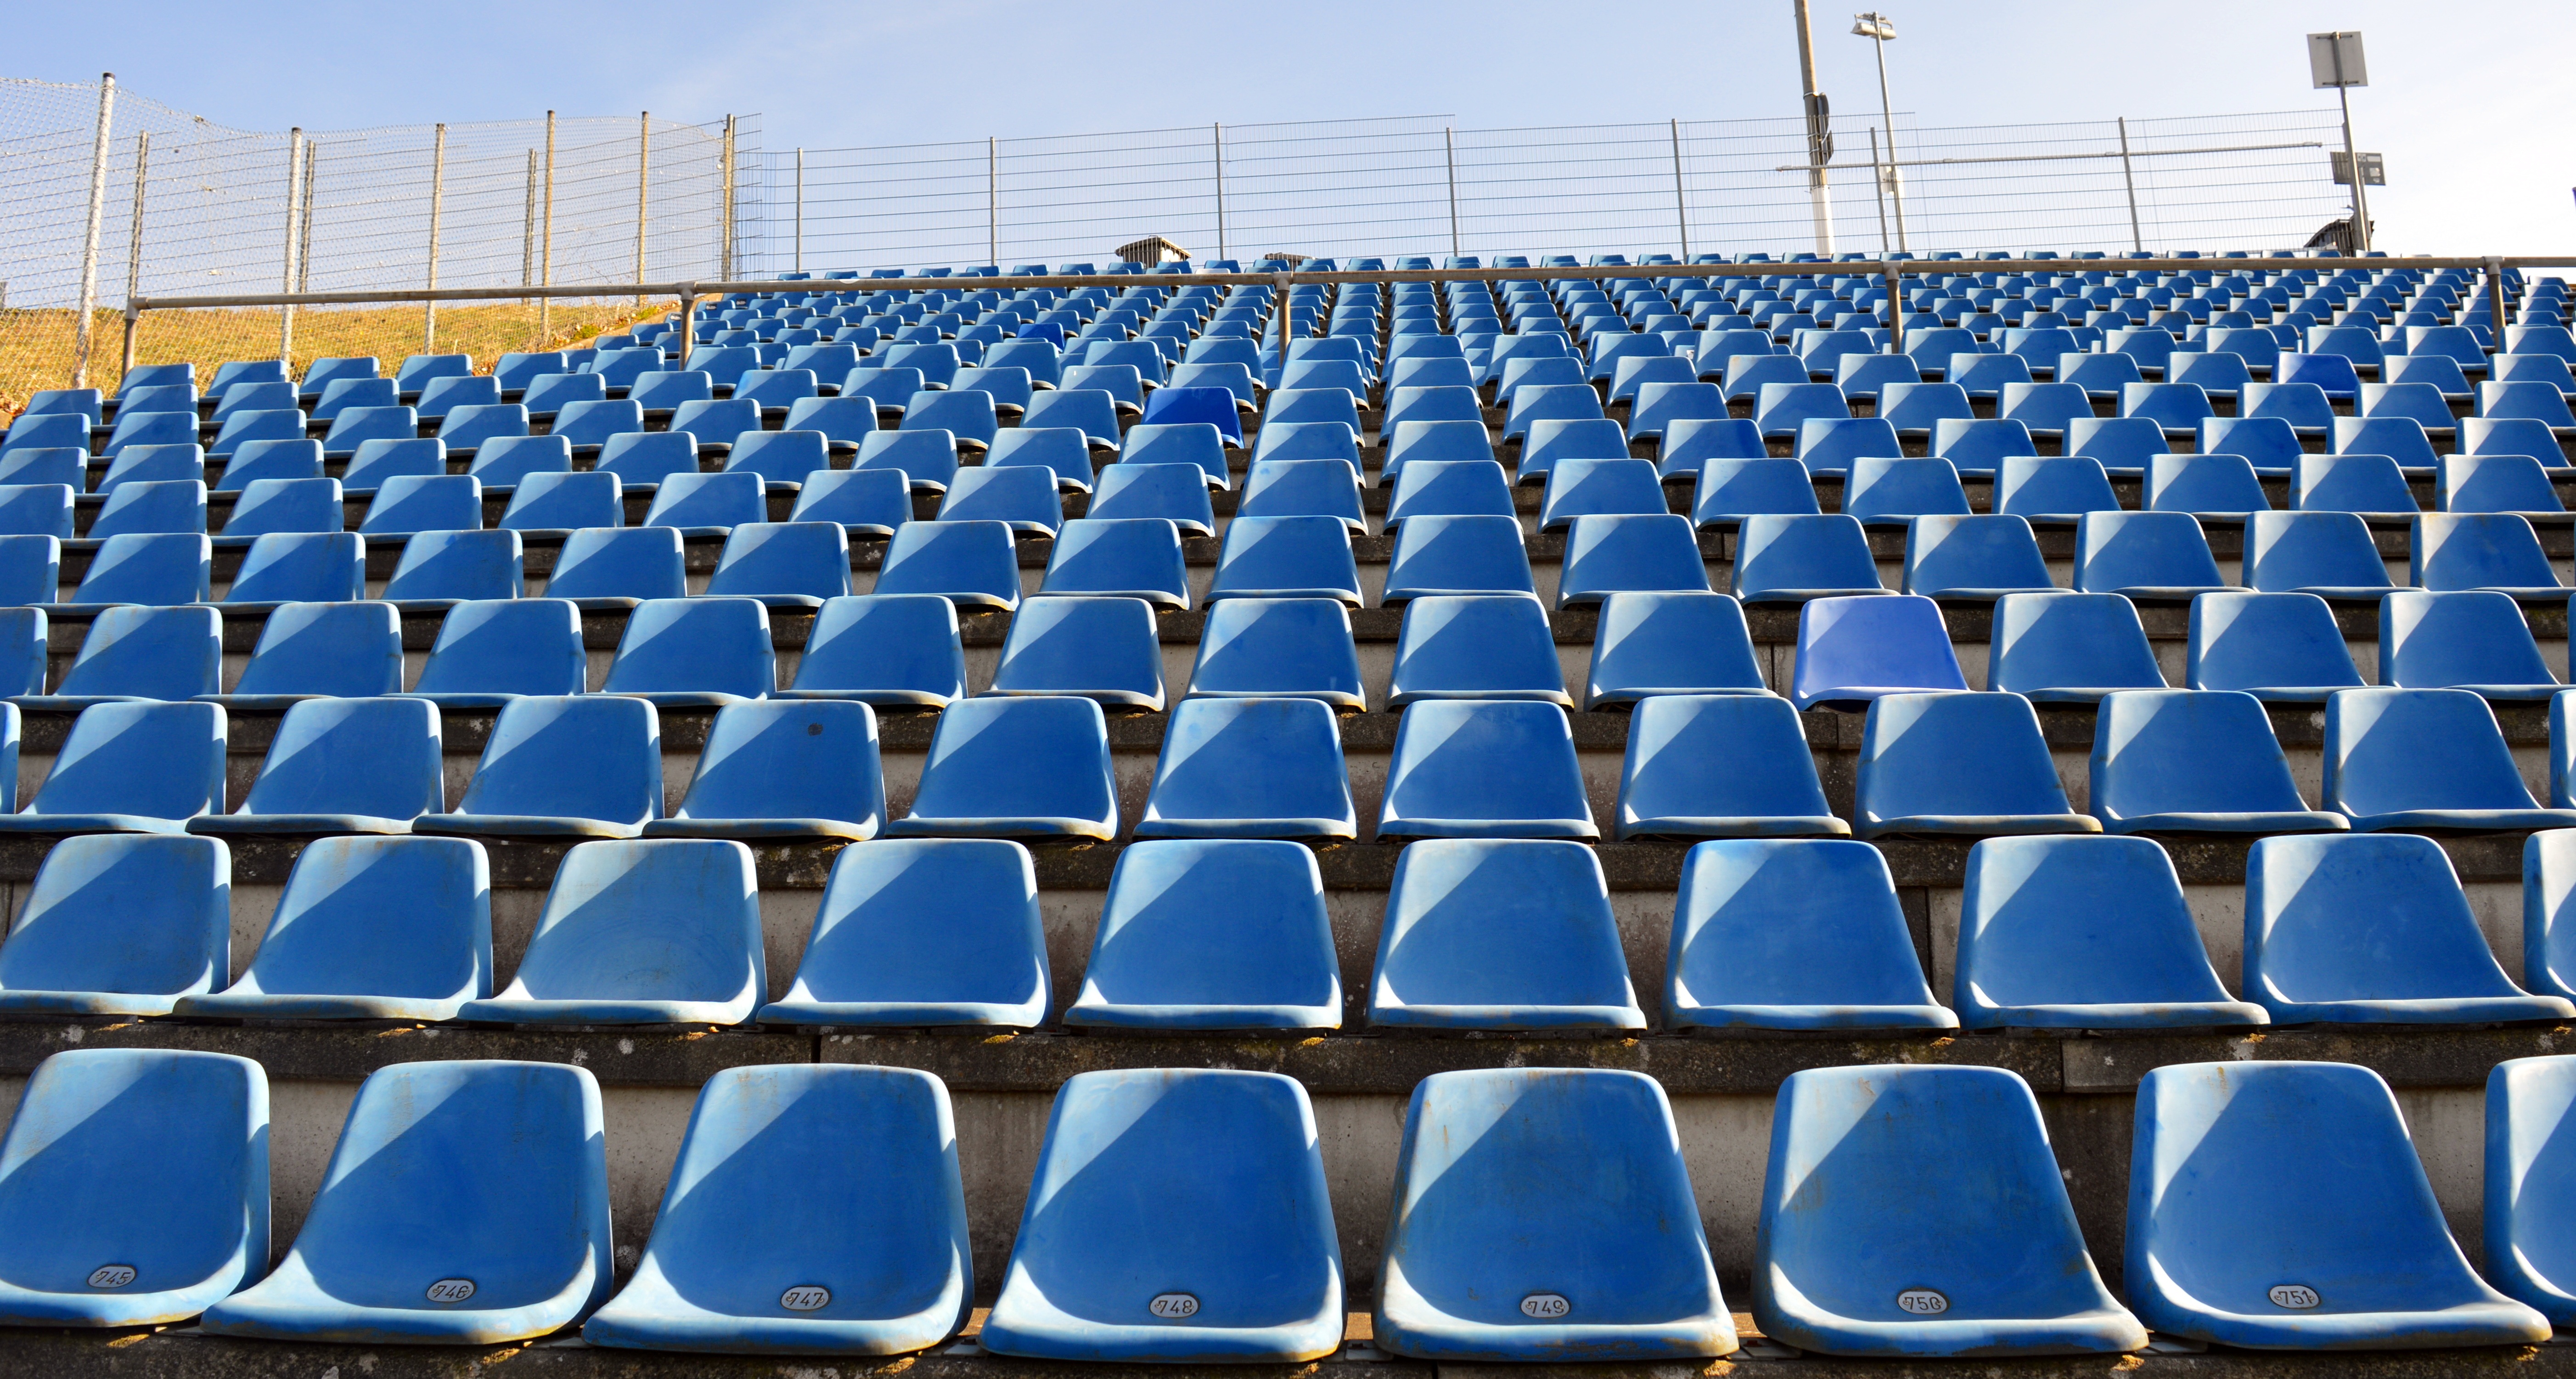
structure, sport, auditorium, perspective, auto, blue, empty, stadium, grandstand, sit, race, arena, net, series, seats, event, fast, motorsport, eifel, nurburgring, car racing, viewers, bucket seats, sport venue